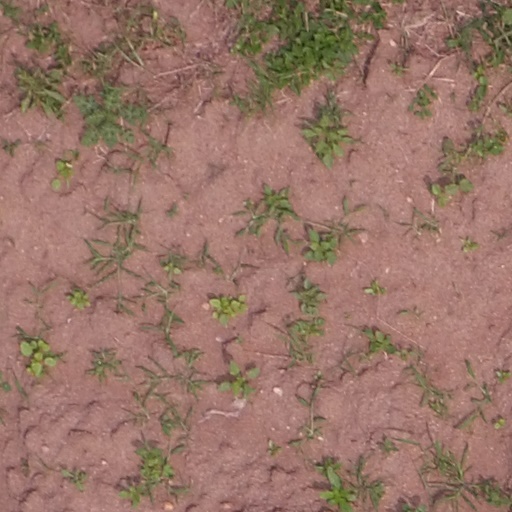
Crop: maize; corn